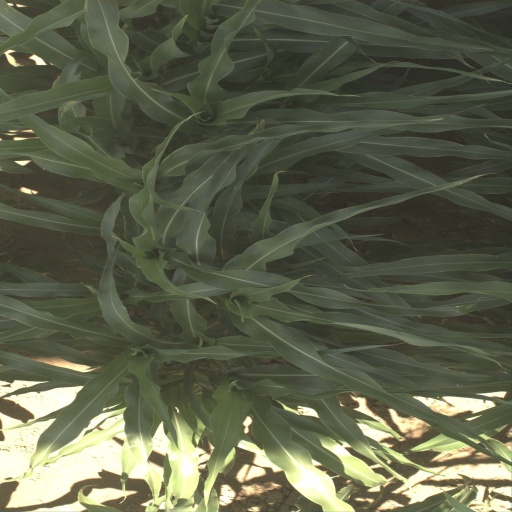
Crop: sorghum